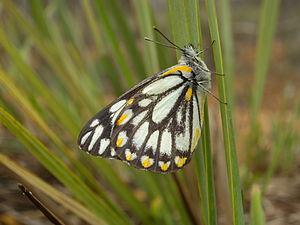
Cet article recense les lépidoptères rhopalocères de Nouvelle-Calédonie, qui y sont représentés par cinq familles : les Hesperiidae, Papilionidae, Pieridae, Lycaenidae et Nymphalidae. La majorité des espèces sont résidentes ; d'autres y sont migratrices, comme le Monarque, nouvellement arrivé.
Belenois java est un insecte lépidoptère de la famille des Pieridae, de la sous-famille des Pierinae et du genre Belenois.